Spin Doctors

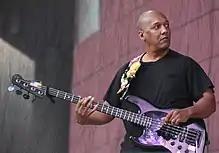
Mark White in 2017

"Rolling Stone", which put the band on its cover in January 1993, said the band's "popularity is based on universal rock & roll virtues ... The Doctors aren't trying to blaze new trails. They know we've been down this way with the Stones, Curtis Mayfield, and a few of their other touchstones. But the proof—plenty of it—is in the party." Spin Doctors made an appearance on "Sesame Street" (episode 3450), singing a modified version of "Two Princes" that emphasized the importance of sharing starring Elmo, Zoe, and Telly. Another song on "Sesame Street" featured Muppet versions of their band starring Count von Count and Zoe singing "Little Miss Count Along" based on their hit "Little Miss Can't be Wrong" that focused on counting. In 1993, they recorded covers of "Have You Ever Seen the Rain?", originally by Creedence Clearwater Revival, for the film "Philadelphia" and "Spanish Castle Magic" for "".